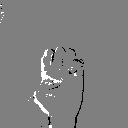
ASL letter: e